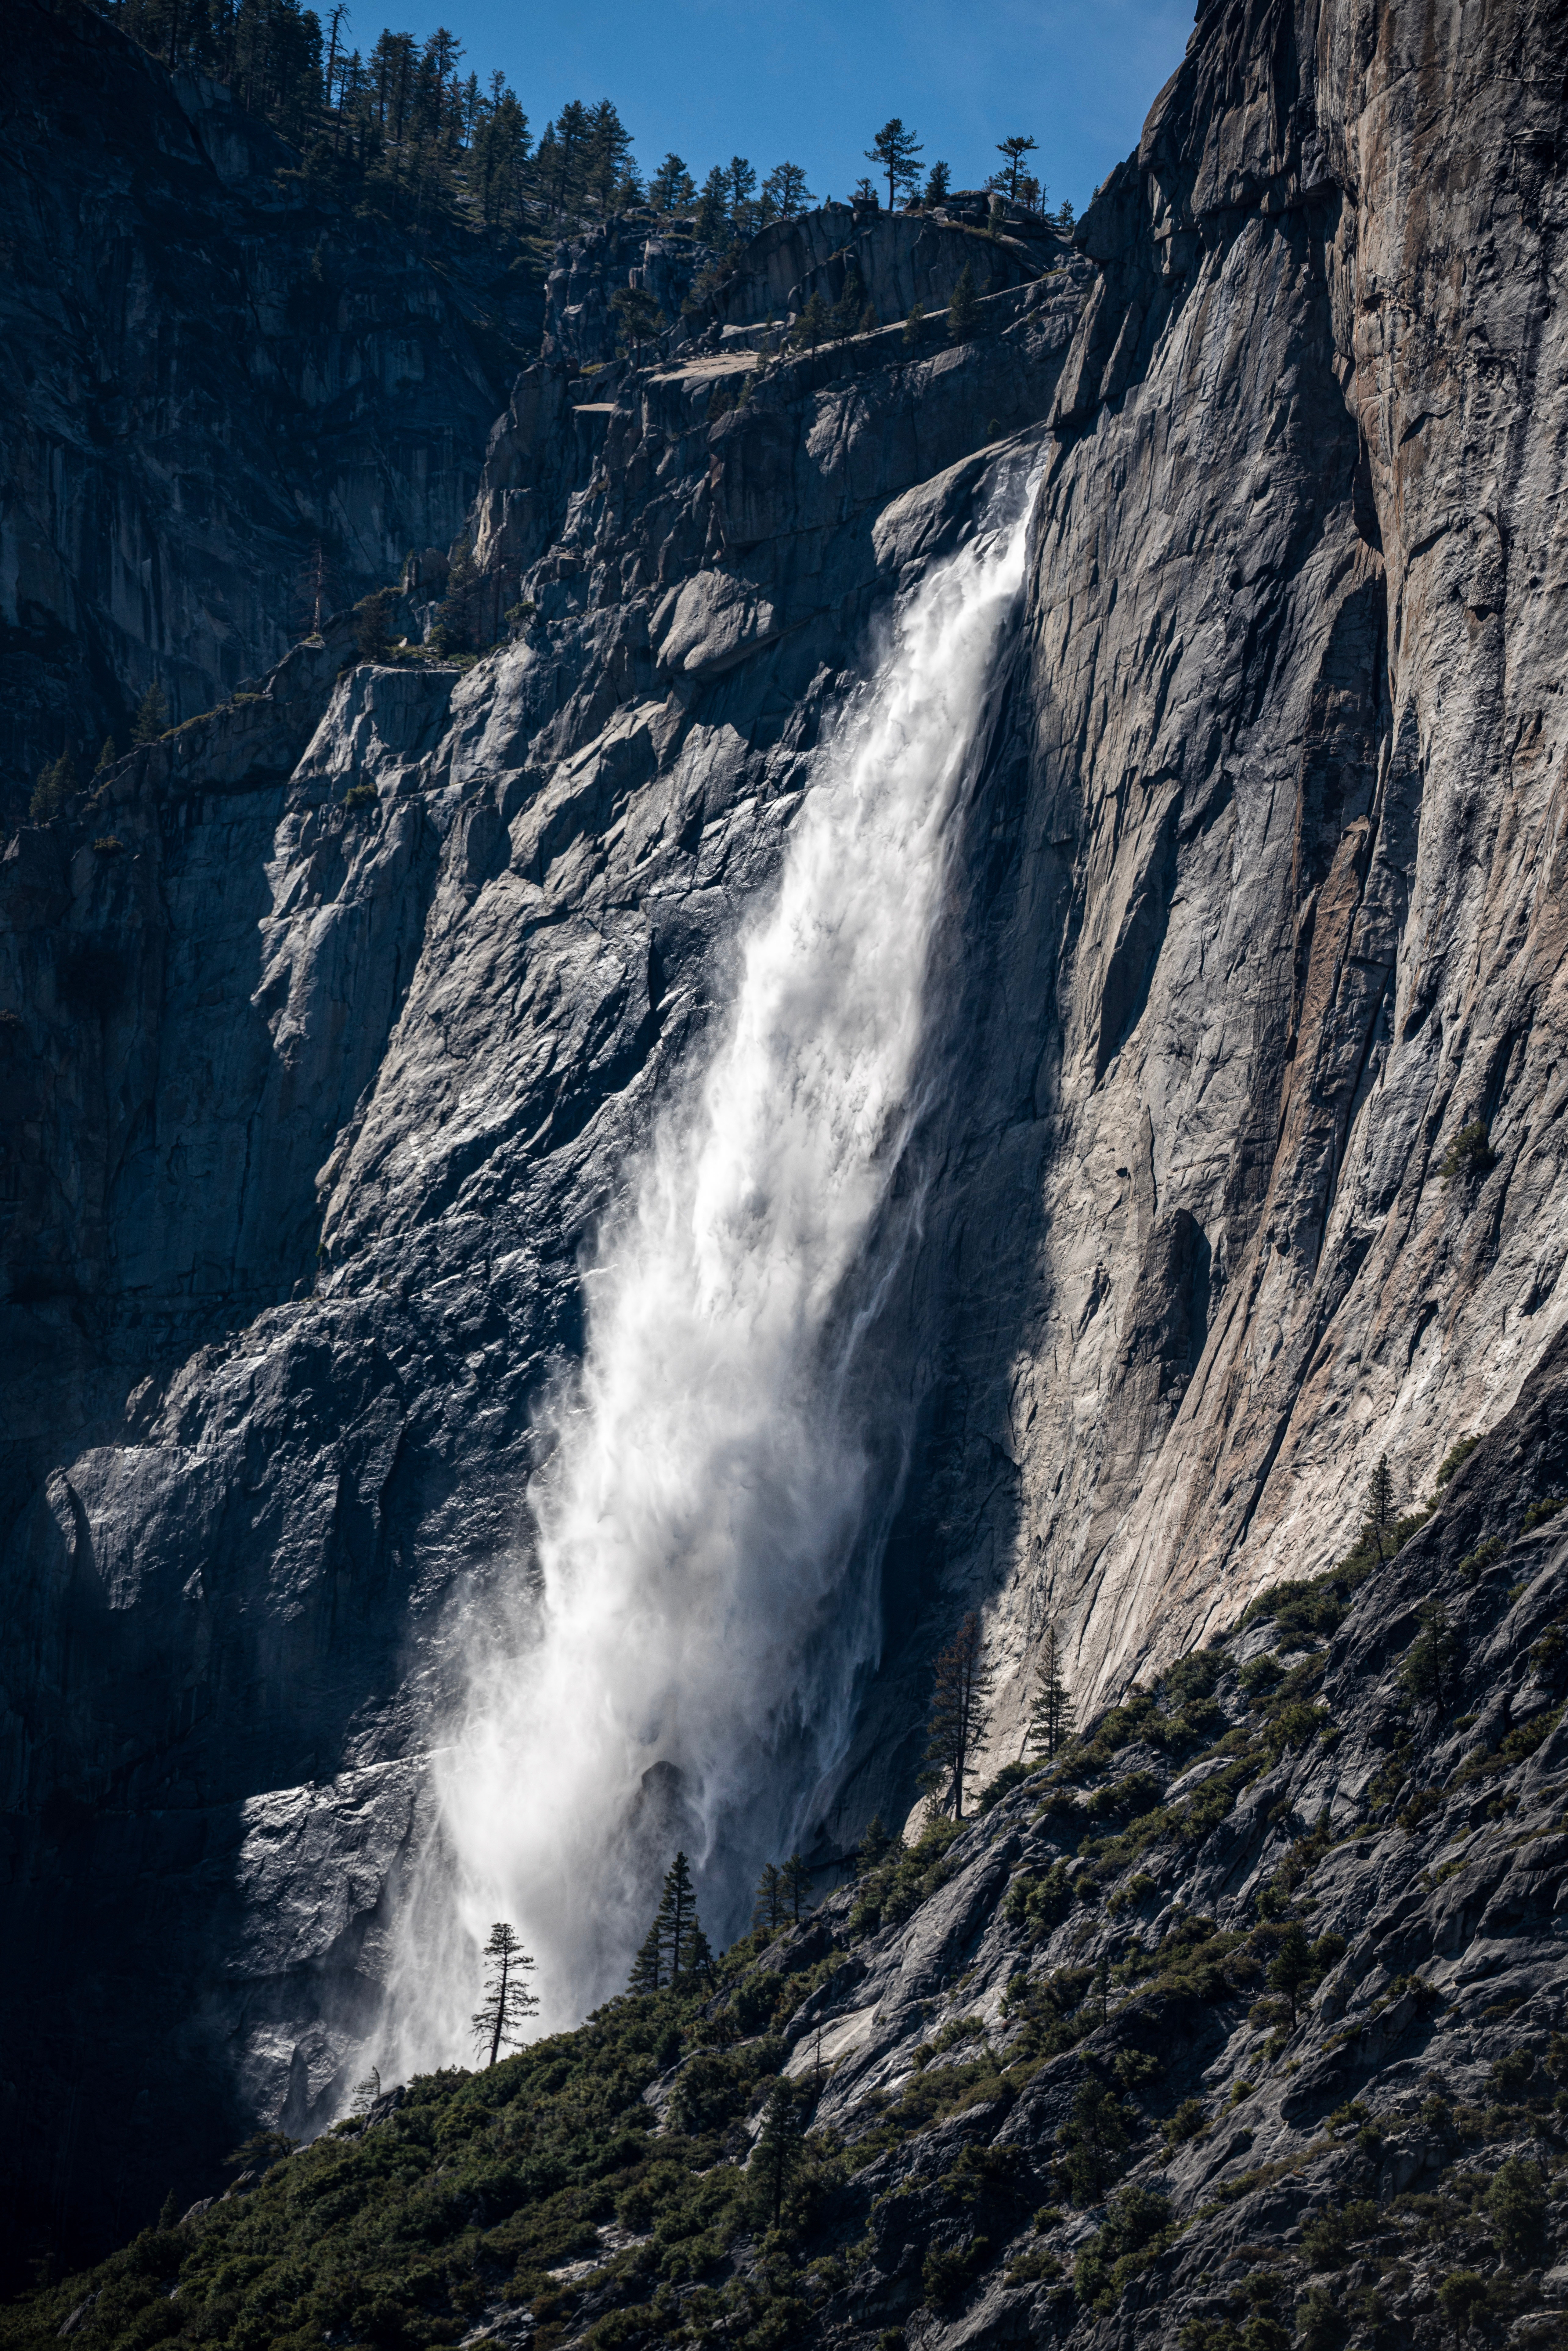
natural, water, sky, water resources, mountain, natural landscape, waterfall, highland, watercourse, chute, formation, mountain range, landscape, geological phenomenon, water feature, fluvial landforms of streams, slope, massif, bedrock, stream, liquid, rock, ridge, wind wave, nature reserve, summit, mountain river, sound, hill, escarpment, wave, rapid, ar te, winter, outcrop, alps, river, valley